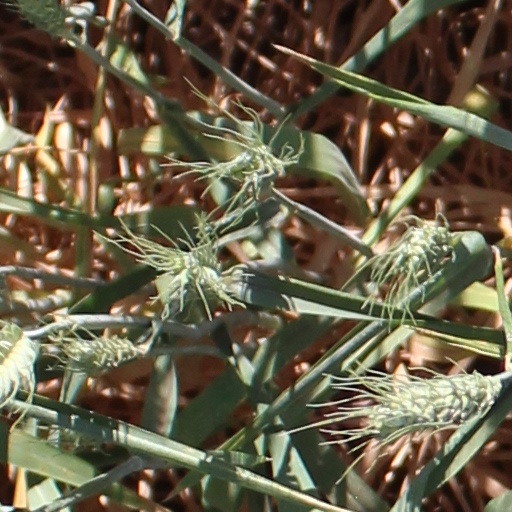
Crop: wheat